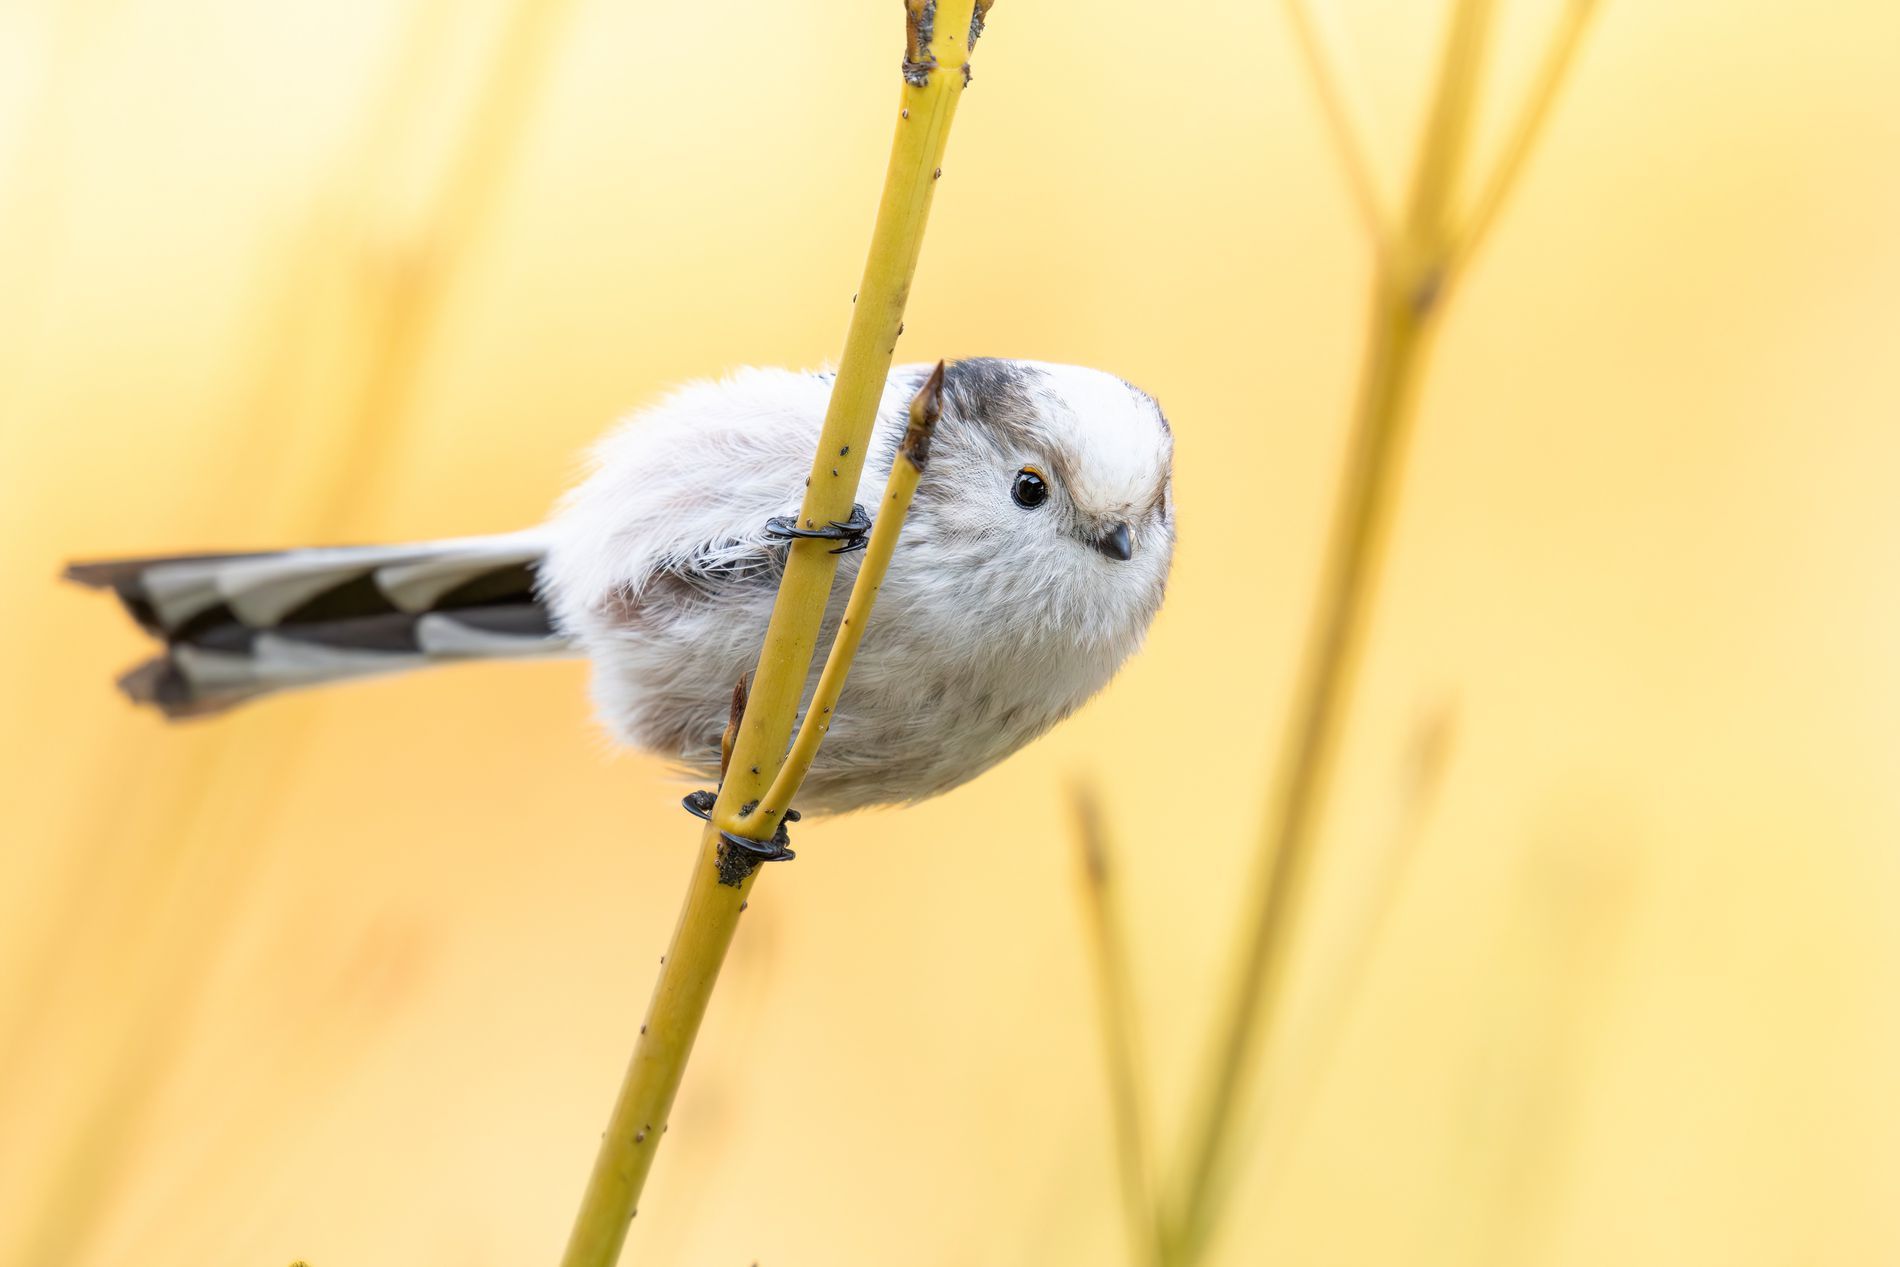
Long-tailed Tit Portrait
A small, white, puffy Long-tailed Tit perches on a thin yellow stem. The bird is mainly white with a black eye stripe and a long mottled tail on a gold-yellow blurred background.
A low angle close-up shot focuses sharply on the bird perched on the stem, isolating it against the blurred background.
Labels: Animal, Beak, Bird, Finch, Jay, Wren, Head, Person, Long-tailed tit, Stem, Soft Background
Camera: SONY ILCE-6400
Lens: 150-600mm F5-6.3 DG DN OS | Sports 021
Aperture: F7.1
Exposure: 1/800 sec
ISO: 1600
Focal length: 600